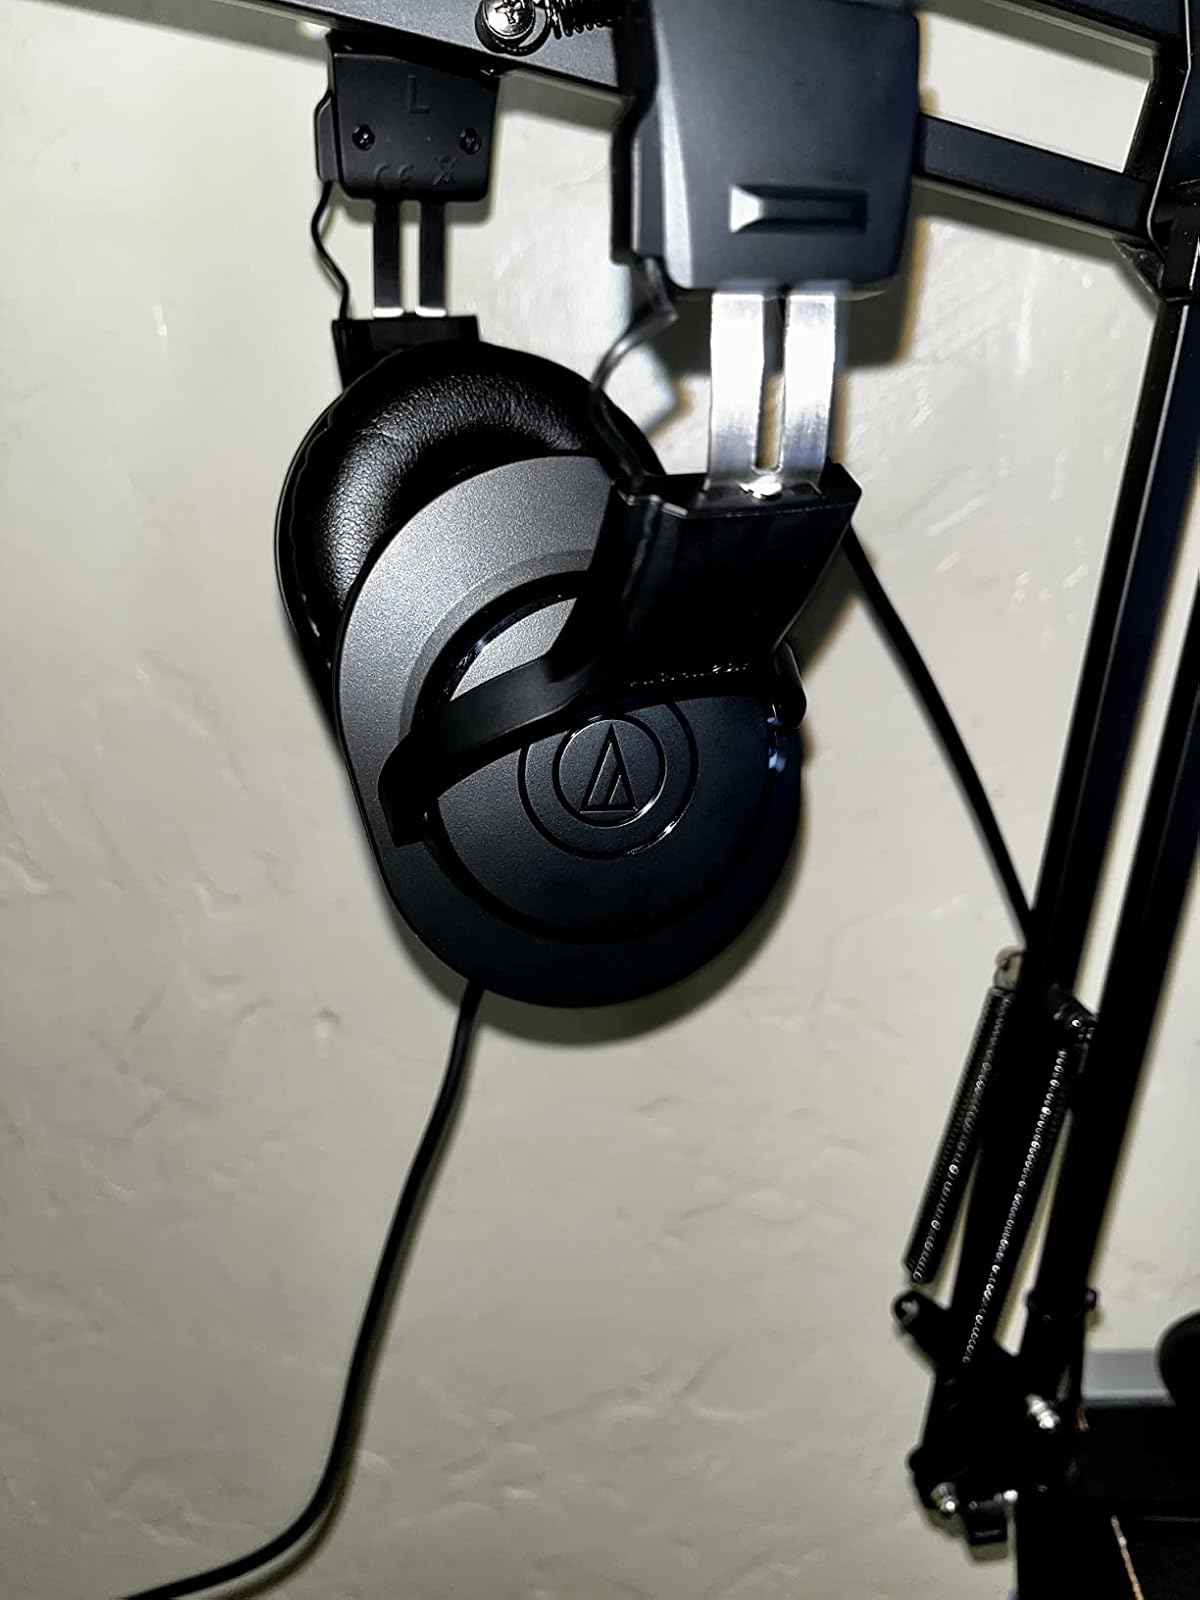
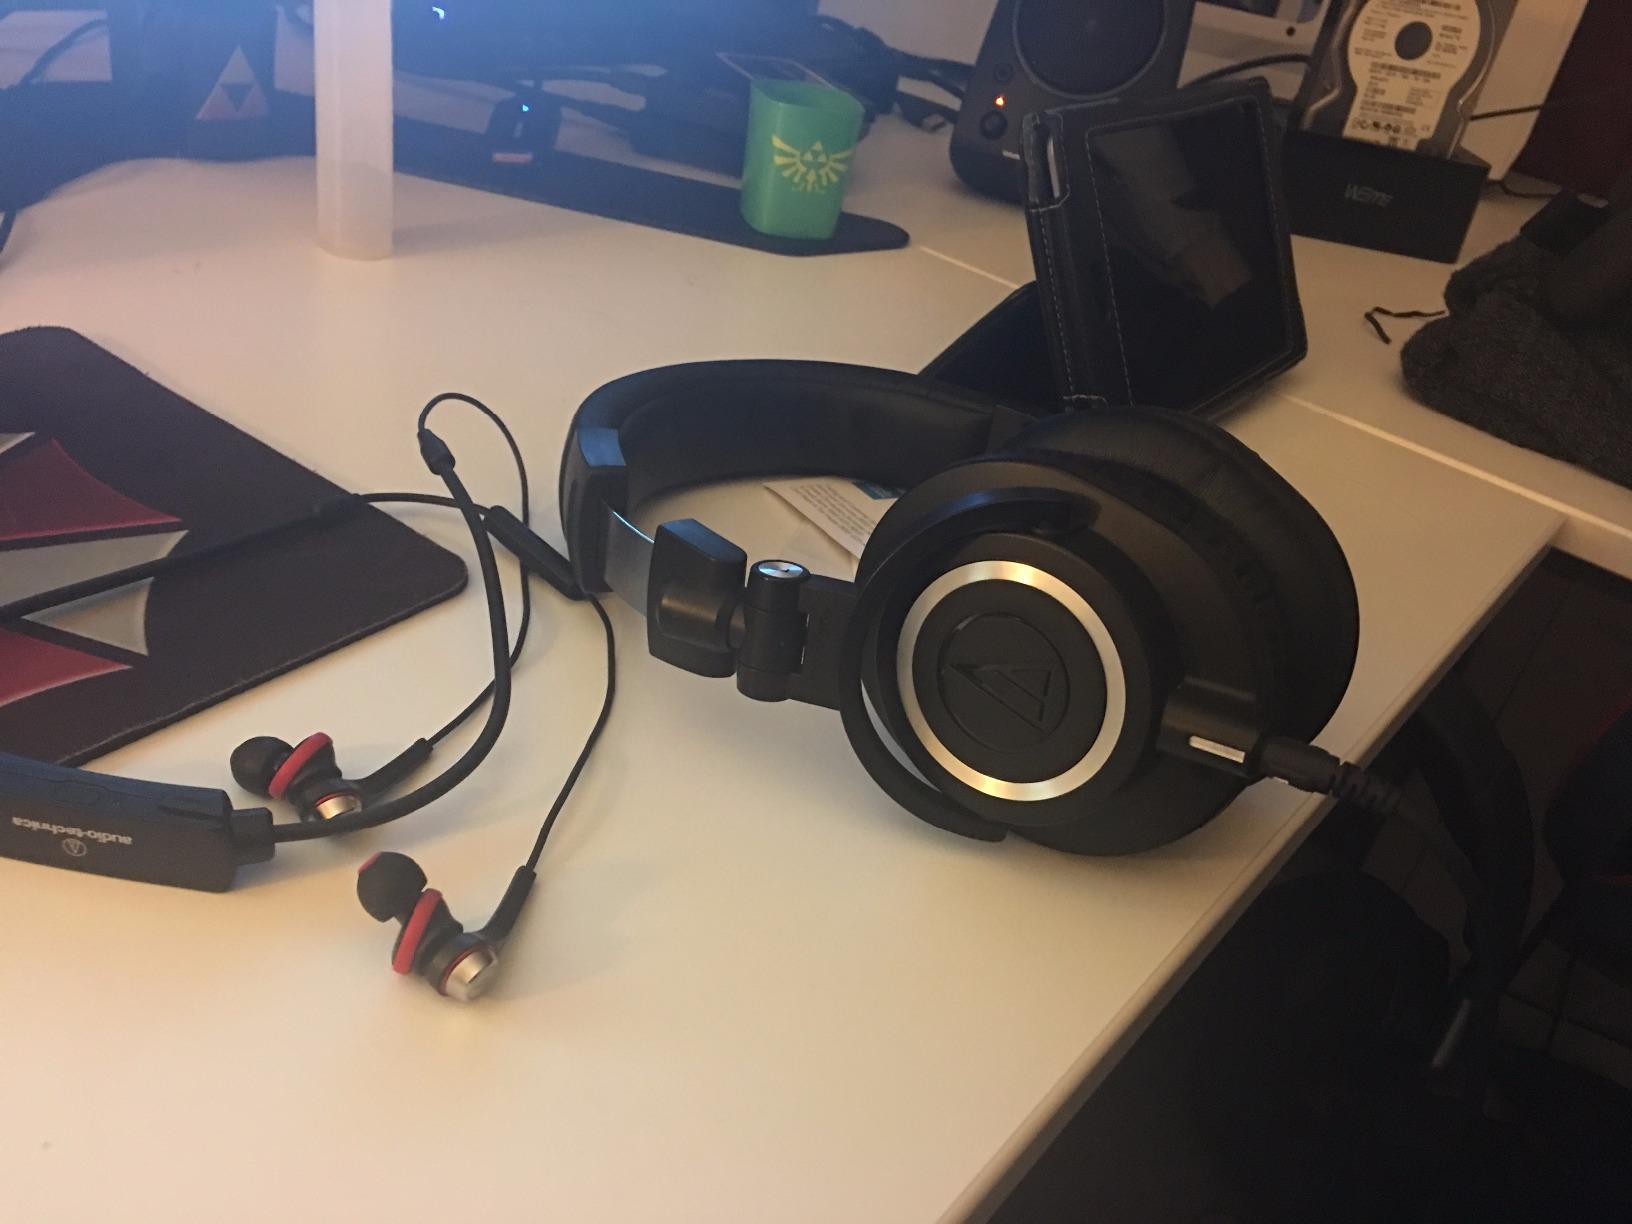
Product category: headphones
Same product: no